Kyle Thomas

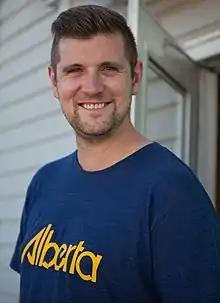
Thomas in 2013

Kyle Thomas (born 23 June 1983) is a Canadian screenwriter, director, producer, and actor. His first feature film, "The Valley Below", premiered at the Toronto International Film Festival in 2014. It garnered two Canadian Screen Award nominations in the categories of Best Supporting Actor for Kris Demeanor and Best Original Song for Dan Mangan's "Wants". The film received largely positive reviews from the Canadian media, including "The Globe and Mail" and the "National Post", who called the film a "superb first feature".